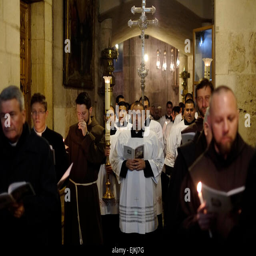
priests taking part in a mass procession inside church in religion